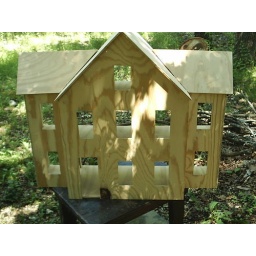
Front view of the doll house. Doll house in progress I am working on, building three at the same time